Carthage

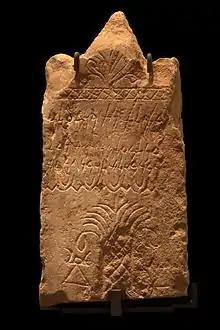
Stele with a Phoenician votive inscription, palm motif, and sign of Tanit, from the Carthage tophet, now in the Museum of Fine Arts, Lyon

A "suffet" (possibly two) was elected by the citizens, and held office with no military power for a one-year term. Carthaginian generals marshalled mercenary armies and were separately elected. From about 550 to 450 the Magonid family monopolized the top military position; later the Barcid family acted similarly. Eventually it came to be that, after a war, the commanding general had to testify justifying his actions before a court of 104 judges.